Vehicle registration plates of Japan

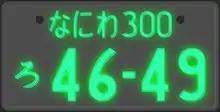
Night image of "jikō-shiki" (literally "character-glowing type", which means illuminated letters) plate, as might be issued in Osaka

The plates are installed on both the front and rear of the vehicle, with the rear plate permanently attached to the vehicle with a prefecture seal completely covering one of the attaching plate bolts. The plate is only removed when the vehicle is sold secondhand to someone from a different prefecture, has reached the end of service and has been sold for scrap, or exported. New vehicles are not delivered to the purchaser until the plates have been attached at the dealership.